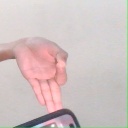
अक्षर: ज्ञ